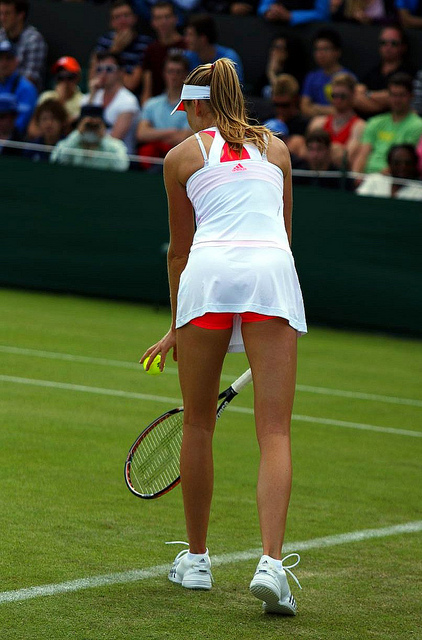
vận động viên tennis nữ đang cầm vợt thi đấu trên sân